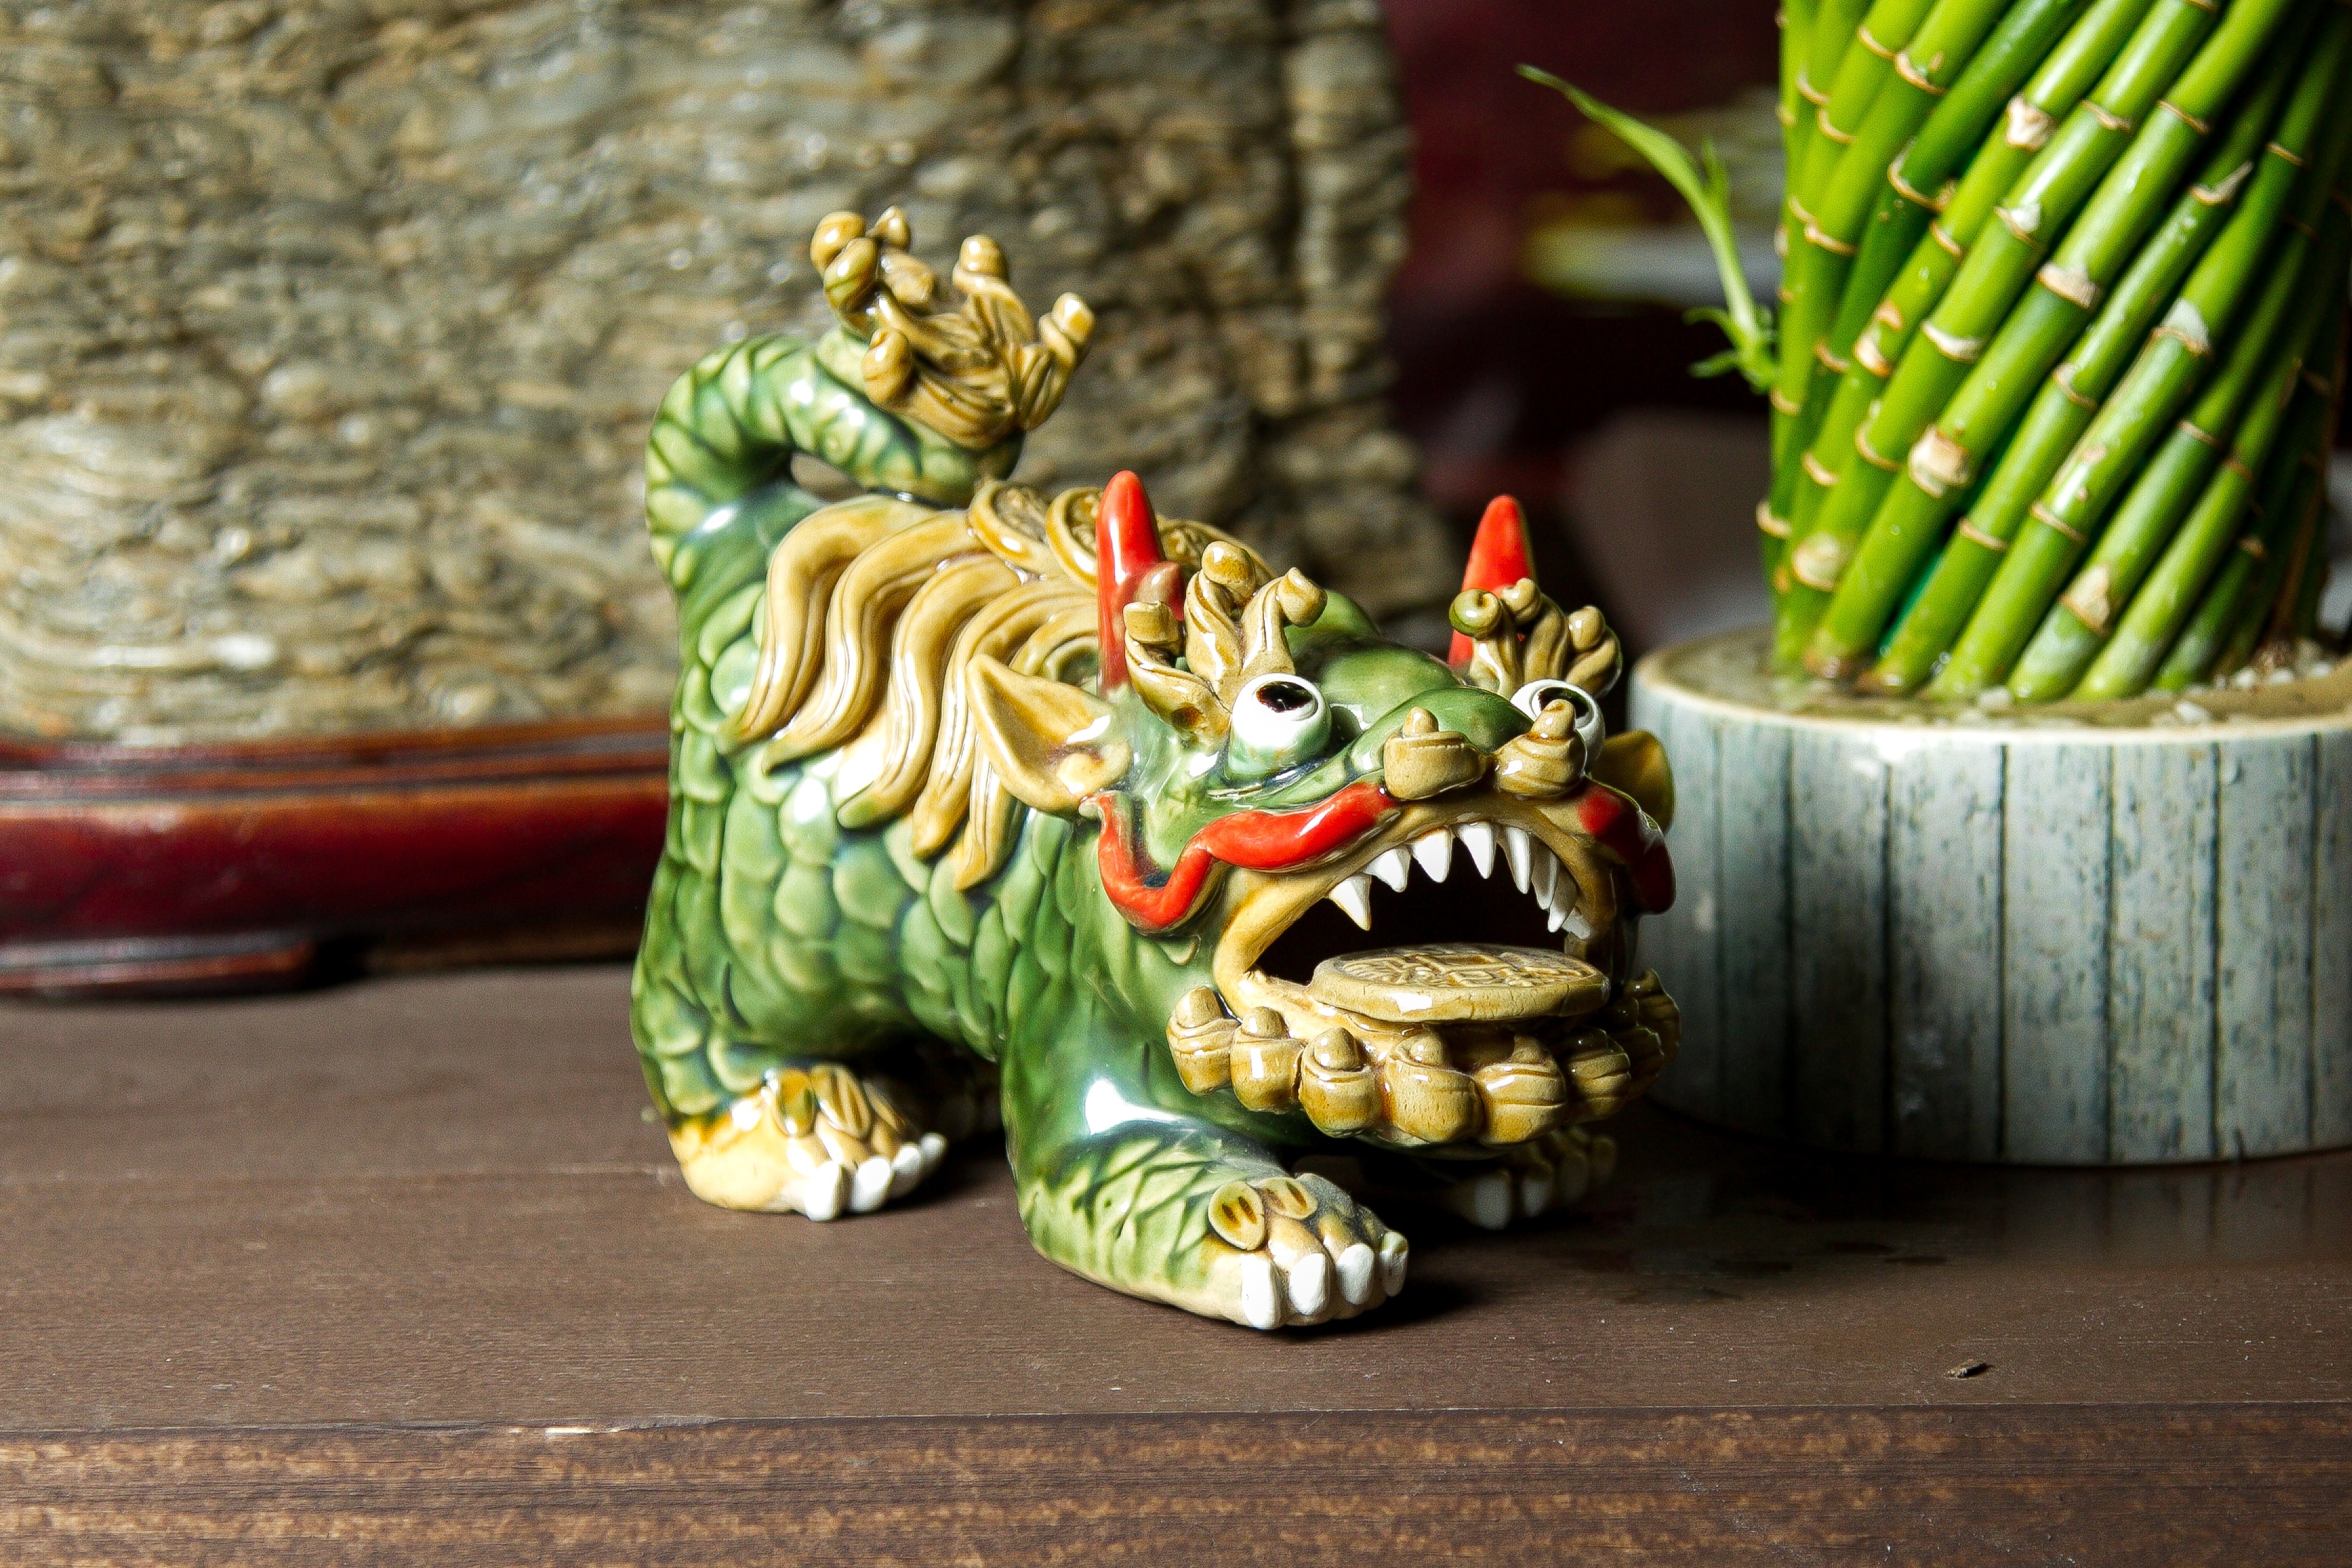
statue, green, japan, toy, sculpture, art, temple, tiger, dragon, carving, green dragon, golden dragon, tiki